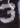
Number: 3